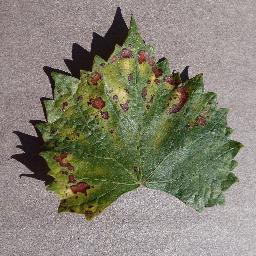
Label: Grape___Esca_(Black_Measles)